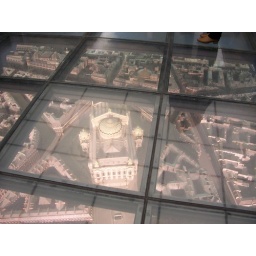
a small model of the Opera house under the floor